Battle of Phủ Hoài

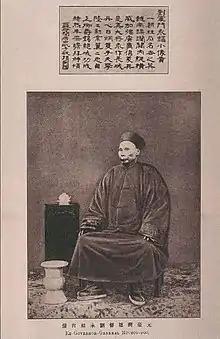
Liu Yongfu (1837–1917)

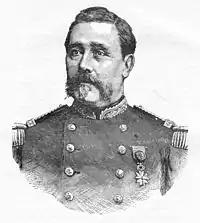
General Alexandre-Eugène Bouët (1833–87)

General Bouët committed 2,500 French and Vietnamese soldiers to the attack. The French force consisted of three marine infantry battalions ("chefs de bataillon" Chevallier, Lafont and Roux), three marine artillery batteries (Captains Isoir, Dupont and Roussel), four companies of Cochinchinese riflemen and around 450 Yellow Flag auxiliaries. The attackers advanced in three separate columns. The left column, under the command of Lieutenant-Colonel Révillon, consisted of a marine infantry battalion, a supporting company of Cochinchinese riflemen and two artillery sections. It was accompanied by the Yellow Flag auxiliary battalion. The centre column, under the command of Bouët's chief of staff, "chef de bataillon" Paul Coronnat, consisted of a marine infantry battalion with a supporting company of Cochinchinese riflemen and a marine artillery battery. The right column, under the command of Colonel Bichot, also included a marine infantry battalion, a supporting Cochinchinese rifle company and a marine artillery battery. Bichot's column, whose right flank lay on the Red River, was supported by six French gunboats ("Pluvier", "Léopard", "Fanfare", "Éclair", "Mousqueton" and "Trombe") from the Tonkin Flotilla, under the command of "capitaine de vaisseau" Morel-Beaulieu. Bouët himself marched behind Révillon's column with a small general reserve.